Bouton, Iowa

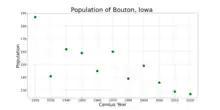
The population of Bouton, Iowa from US census data

As of the census of 2020, there were 127 people, 55 households, and 32 families residing in the city. The population density was 1,181.5 inhabitants per square mile (456.2/km). There were 61 housing units at an average density of 567.5 per square mile (219.1/km). The racial makeup of the city was 87.4% White, 0.0% Black or African American, 0.0% Native American, 0.0% Asian, 0.0% Pacific Islander, 0.8% from other races and 11.8% from two or more races. Hispanic or Latino persons of any race comprised 0.0% of the population.